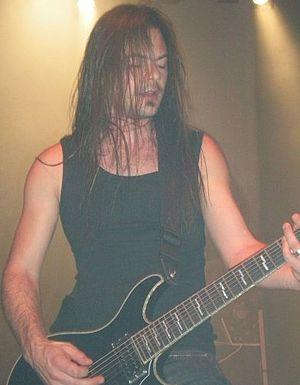
Isaac Delahaye est un musicien belge né le 9 janvier 1982 à Ypres. Il est guitariste au sein du groupe de metal symphonique hollandais Epica depuis janvier 2009. Il fut également le guitariste principal du groupe de death metal néerlandais God Dethroned.